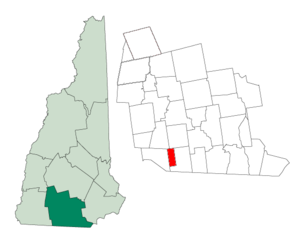
Greenville est une municipalité américaine située dans le comté de Hillsborough au New Hampshire. Selon le recensement de 2010, sa population est de 2 105 habitants, dont 1 108 à Greenville CDP.